Cal Lane

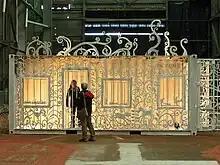
"Domesticated Turf" by Cal Lane.

Cal Lane (born 1968) is a Canadian sculptor, known for creating delicate, lacy sculptures out of industrial steel products.